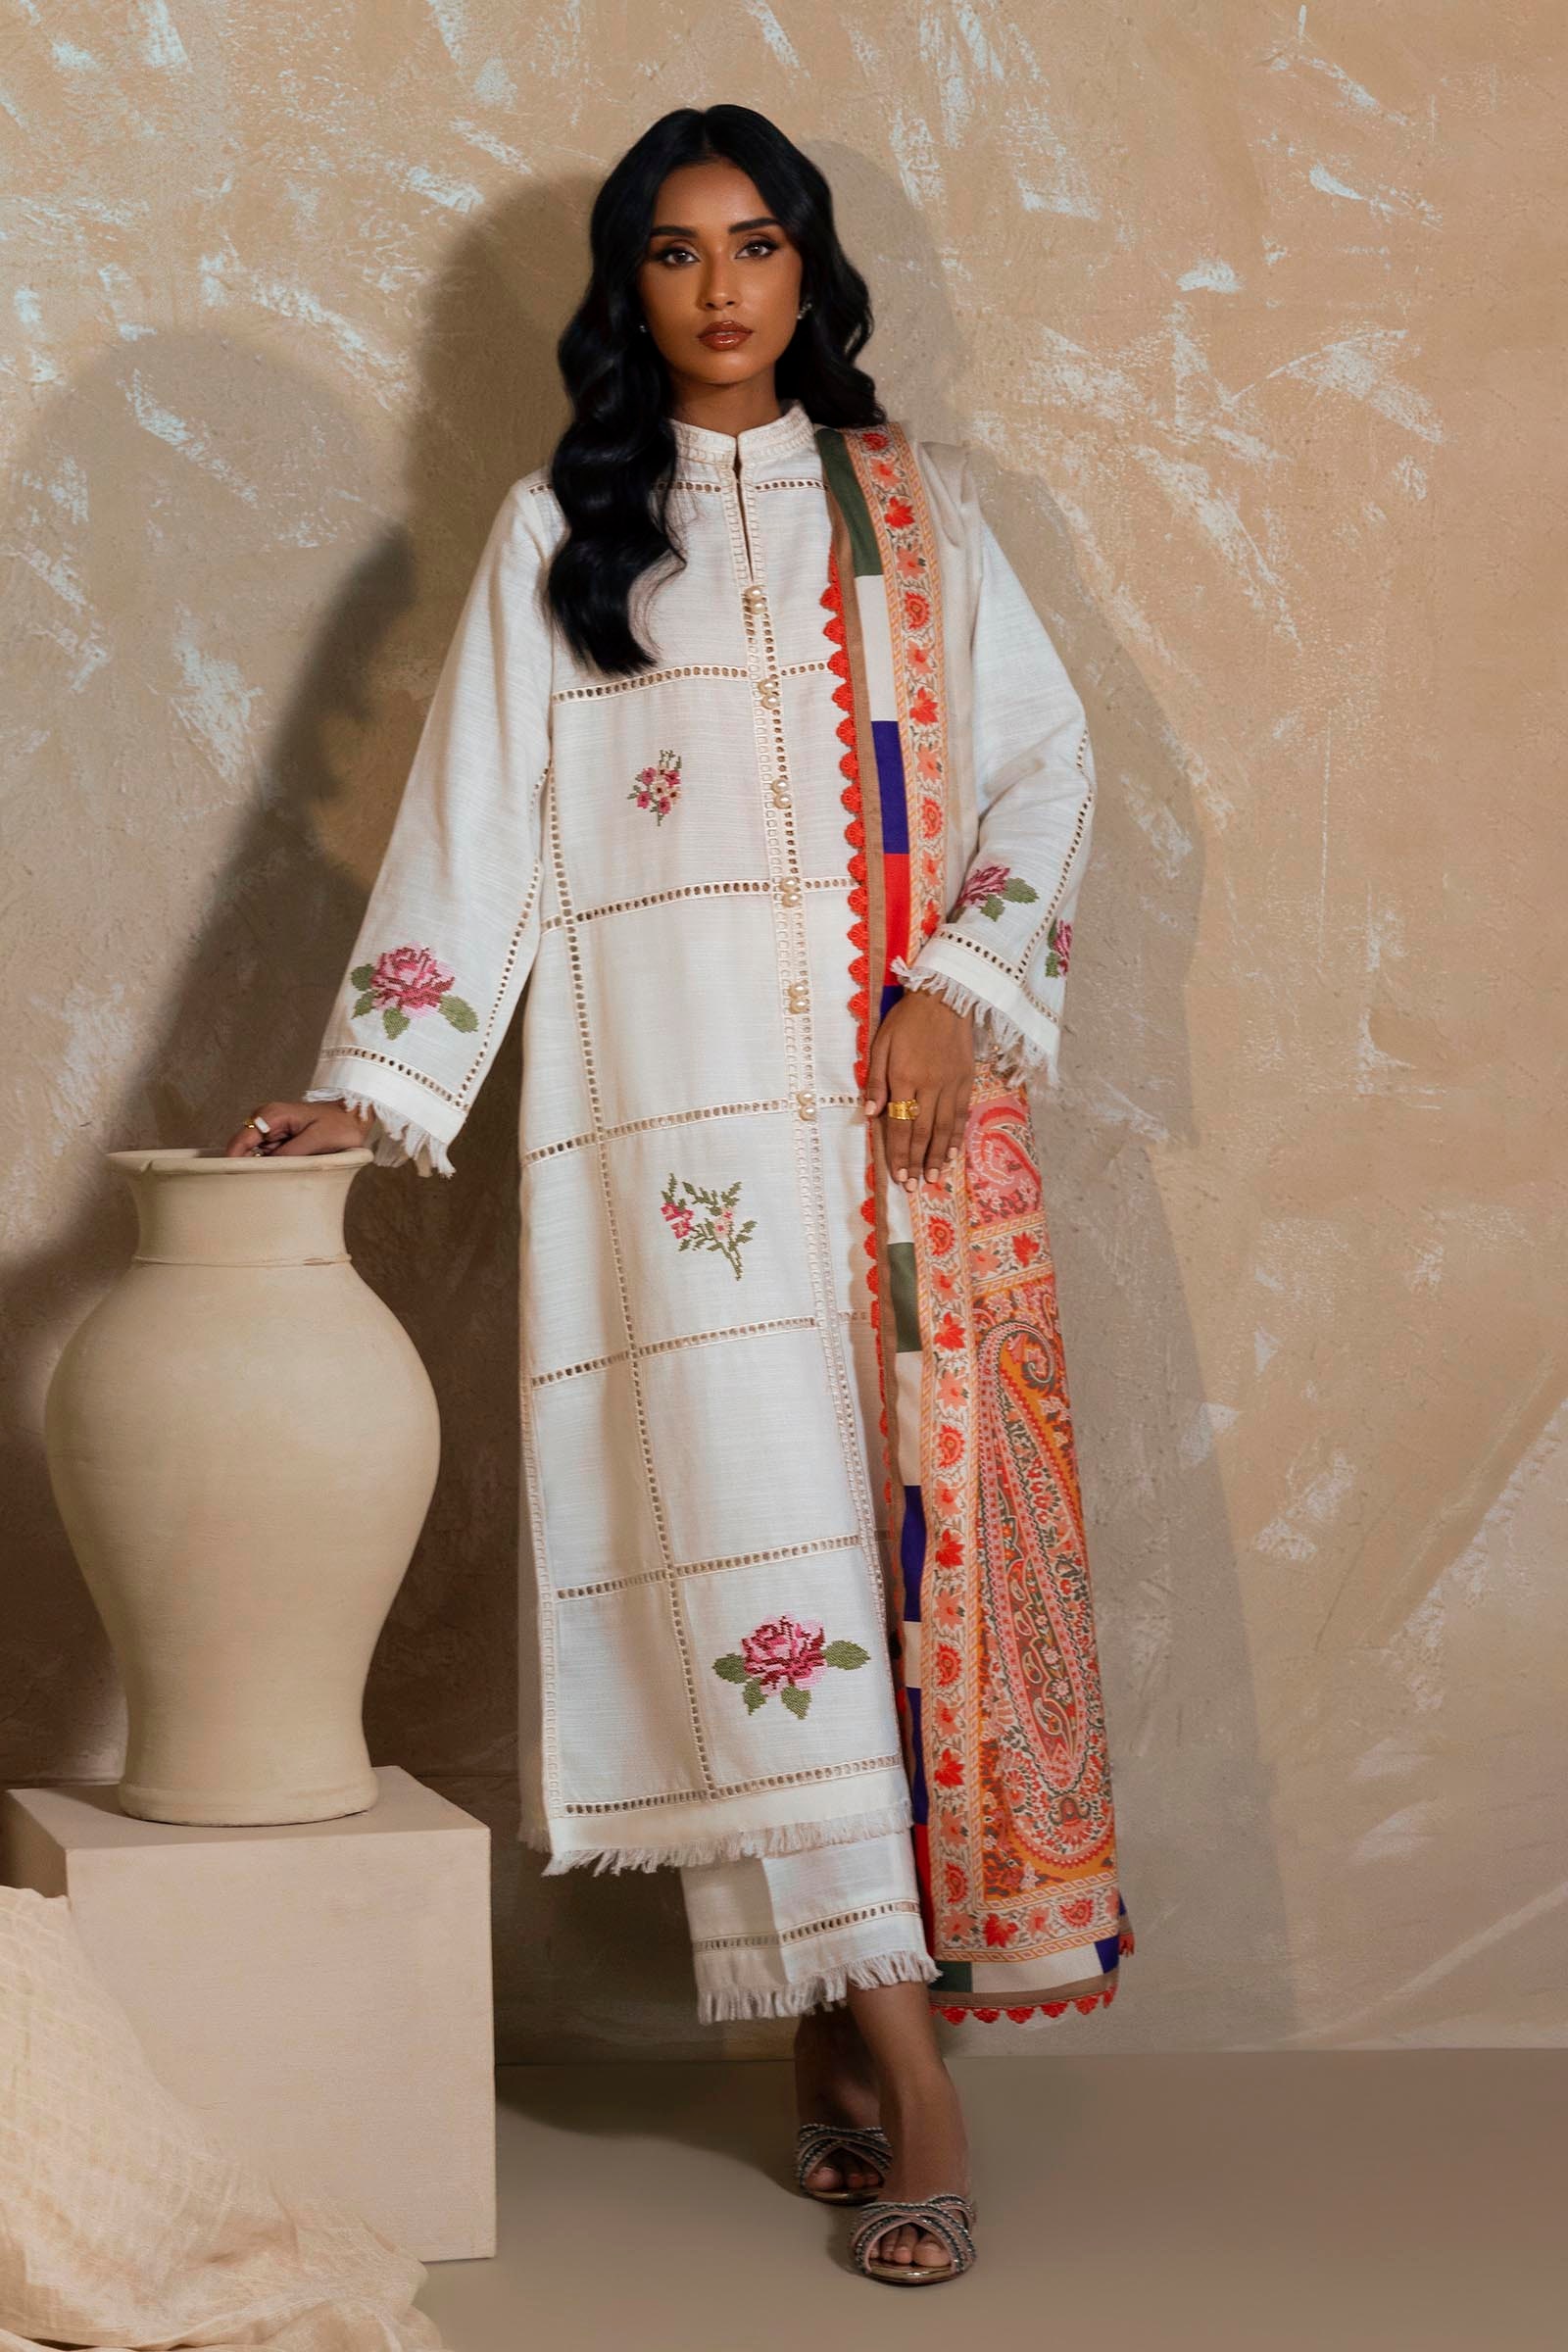
off white multi embroidered salwar suit